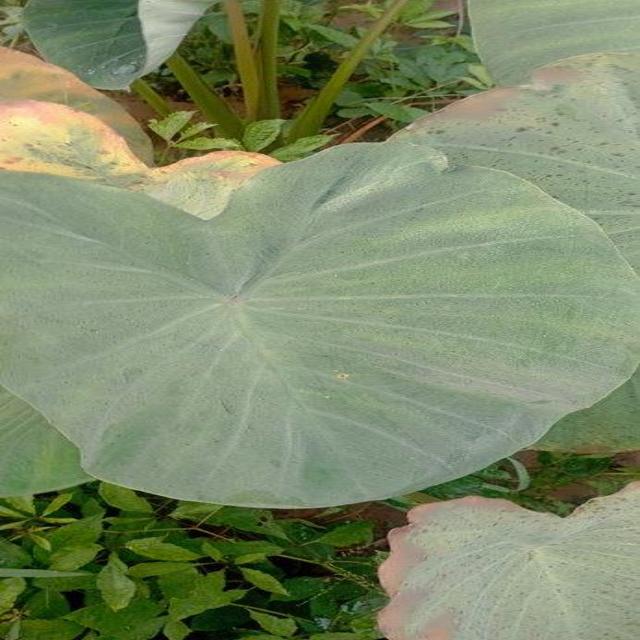
Label: Healthy